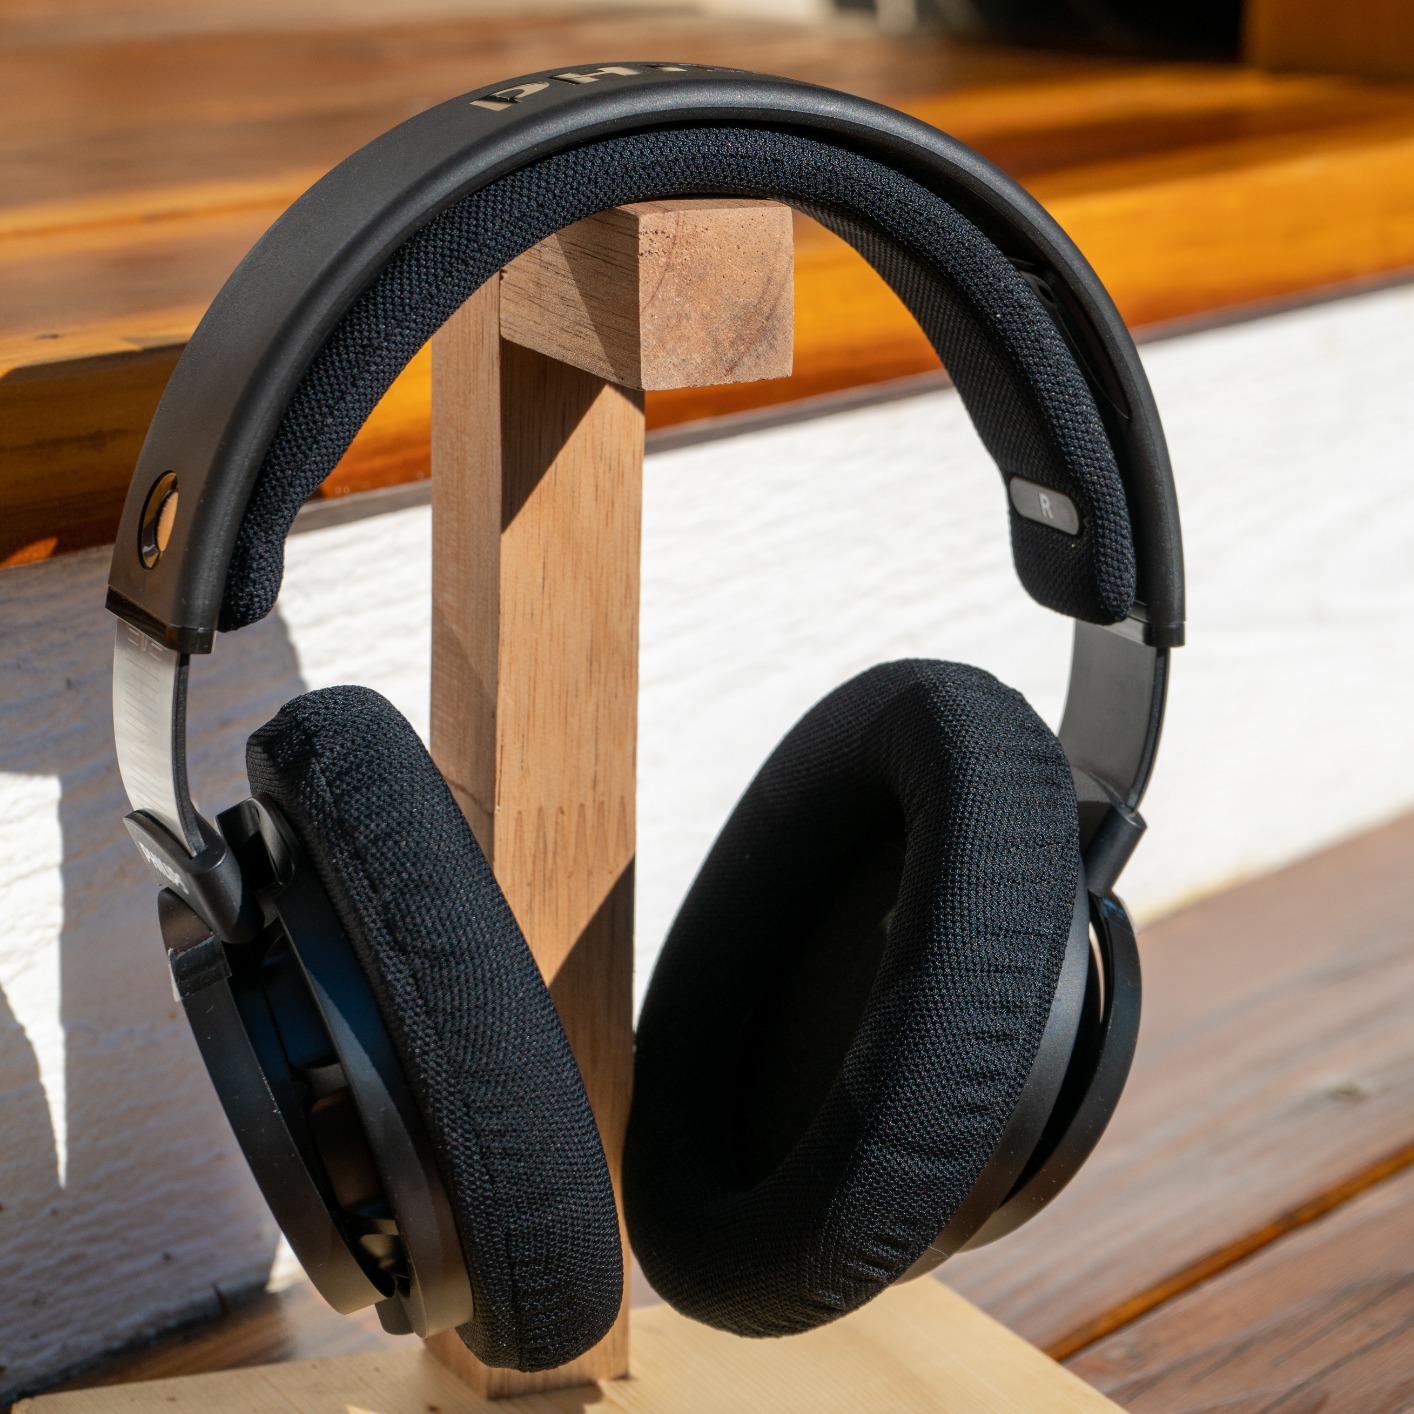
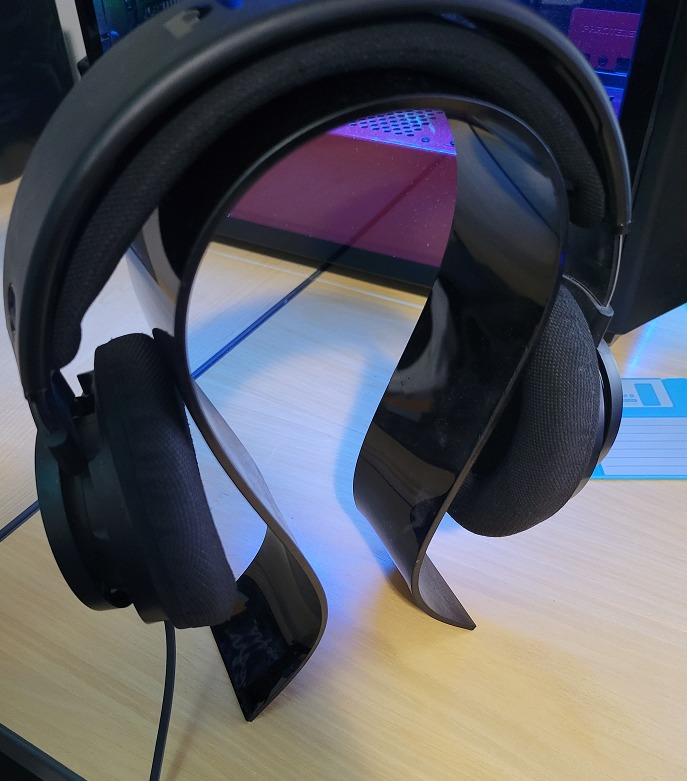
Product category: headphones
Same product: yes